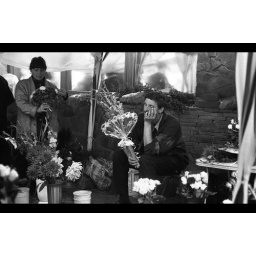
To sell flowers might be inspiring. His thoughts flew far from the small market in Lviv.